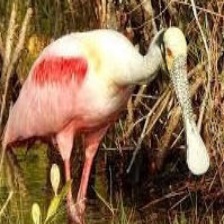
Species: ROSEATE SPOONBILL
Scientific name: PLATALEA AJAJA
ImageNet parent category: spoonbill